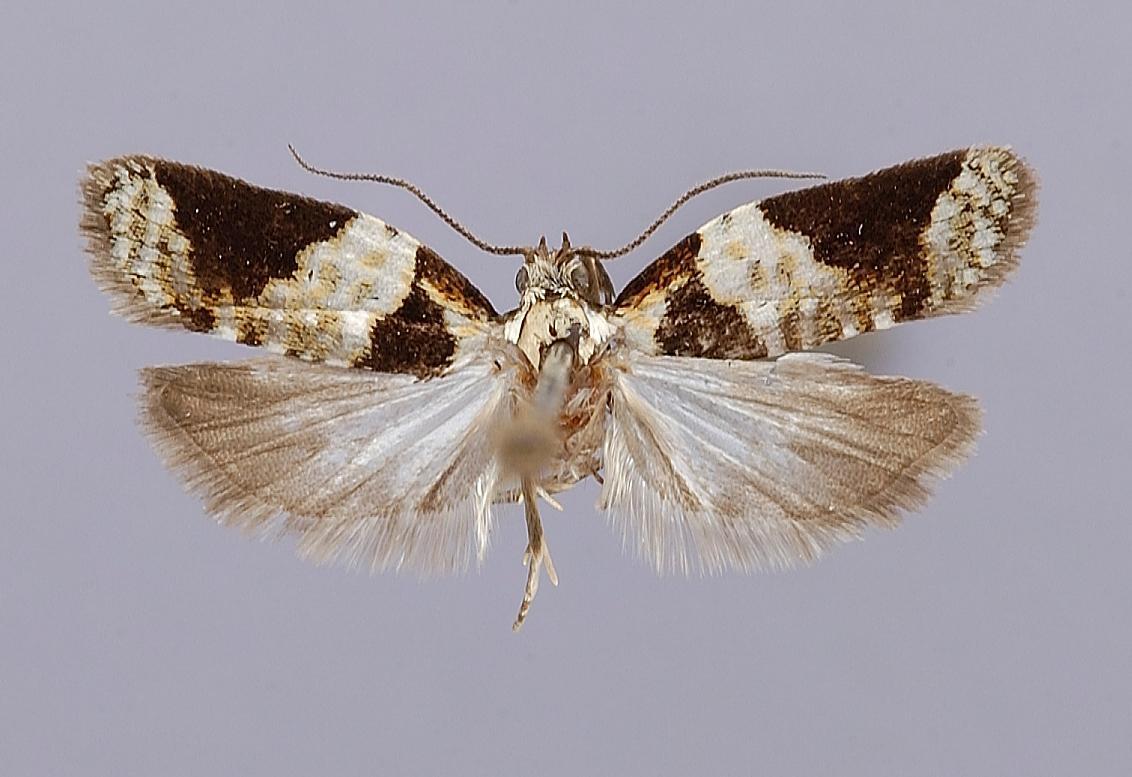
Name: Dichelopa anthracodelta
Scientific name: Dichelopa anthracodelta Clarke, 1971
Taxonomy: Animalia, Arthropoda, Insecta, Lepidoptera, Tortricidae
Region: J. Clarke
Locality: Rapa Island, Maugaoa, Austral Islands, French Polynesia, France
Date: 23 Nov 1963